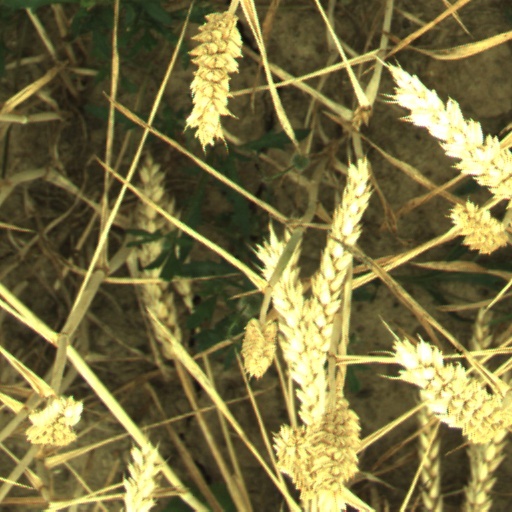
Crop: wheat